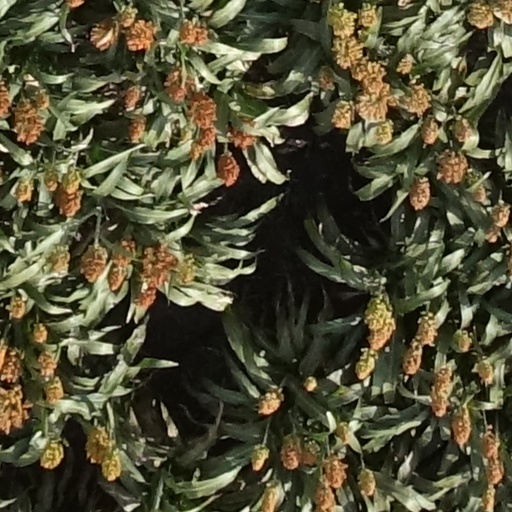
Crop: sorghum